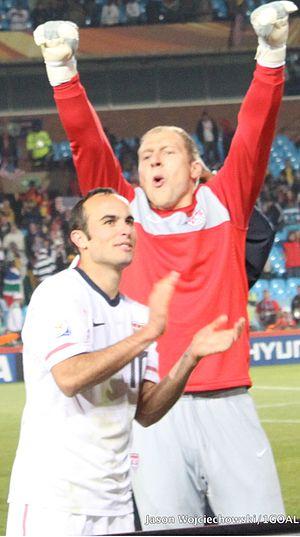
Cet article relate le parcours de l’Équipe d'Algérie de football lors de la Coupe du monde de football 2010 organisée en Afrique du Sud du 11 juin au 11 juillet 2010. Il s'agit de la 3ᵉ participation de l'Algérie à la Coupe du monde de football après les éditions de 1982 et 1986. À noter que, fait unique dans l’histoire du football, 17 des 23 joueurs sélectionnés sont nés en France et bénéficient de la double nationalité.